Ursari

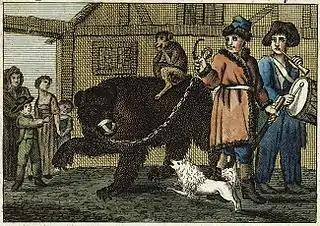
Print showing of a dancing bear and its handlers in Hesse, ca. 1810

Groups of bear-handlers are known to have existed during the population's transit through the Byzantine Empire, as early as the 12th century, when they are mentioned in connection with the "Athinganoi" (Roma people) by Theodore Balsamon. In later decades, they were probably among the people collectively referred to as "Egyptians".